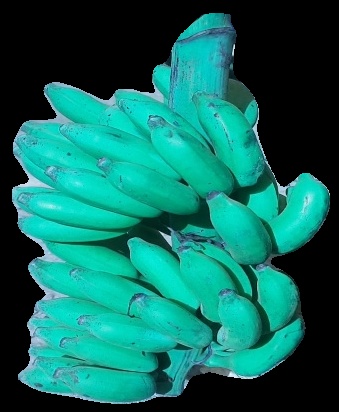
Variety: elakki-bale
Grade: grade3